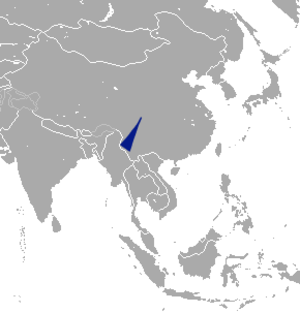
Euroscaptor grandis est une espèce de Mammifères de la famille des Talpidés. Cette taupe asiatique est endémique de Chine.